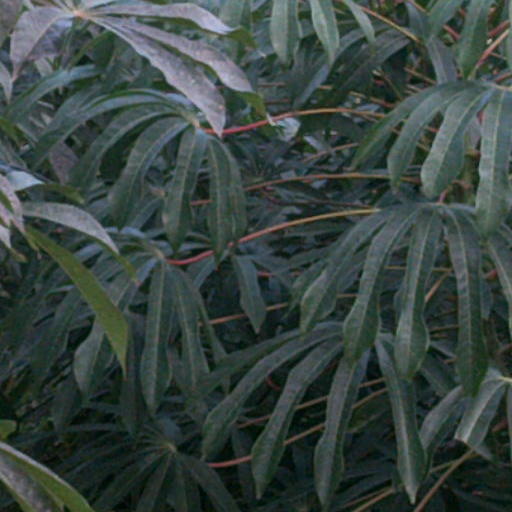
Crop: cassava